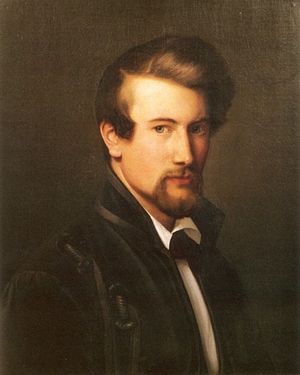
Adolph Tidemand
Adolph Tidemand var en norsk kunstmaler. Flere af hans værker regnes for at være blandt de mest betydningsfulde fra 1840'ernes og 1850'ernes norske nationalromantik. Særligt kendt er han for Brudeferden i Hardanger, som han lavede sammen med Hans Fredrik Gude.